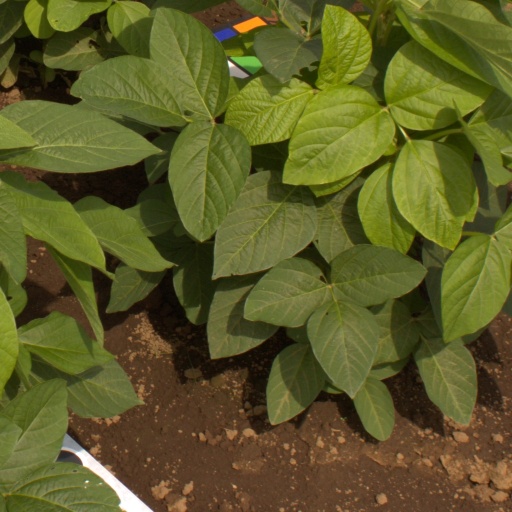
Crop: soybean